Sam Liu

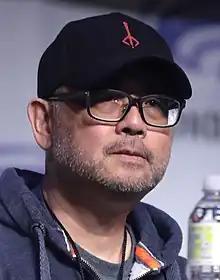
Liu at the 2023 WonderCon

Sam Liu is an American animation producer, director, storyboard artist and character designer. He is best known for directing animated superhero films at both Marvel Entertainment and Warner Bros. Animation.